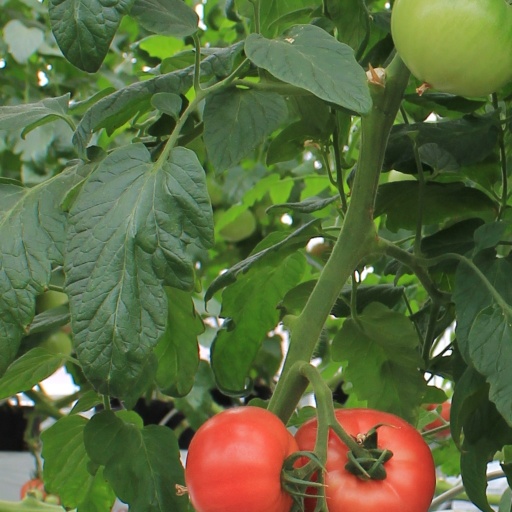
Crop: tomato